Roanoke Colony

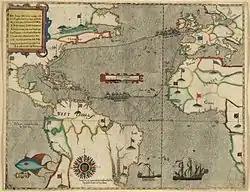
Map of Sir Francis Drake's 1585–86 voyage

In June, the colonists made contact with the fleet of Sir Francis Drake, on his way back to England from successful campaigns in Santo Domingo, Cartagena, and St. Augustine. During these raids, Drake had acquired refugees, slaves, and hardware with the intent of delivering them to Raleigh's colony. Upon learning of the colony's misfortunes, Drake agreed to leave behind four months of supplies and one of his ships, the "Francis". However, a hurricane hit the Outer Banks, sweeping the "Francis" out to sea.